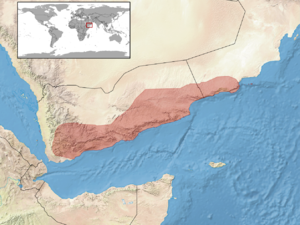
Chamaeleo arabicus est une espèce de sauriens de la famille des Chamaeleonidae.